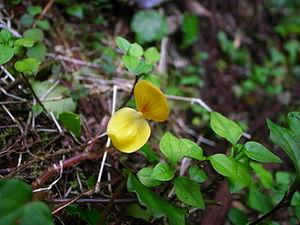
Begonia prismatocarpa est une espèce de plantes de la famille des Begoniaceae. Ce bégonia est originaire d' Afrique. L'espèce fait partie de la section Loasibegonia. Elle a été décrite en 1862 par William Jackson Hooker. L'épithète spécifique prismatocarpa signifie « à fruit en forme de prisme ».